Cuban green woodpecker

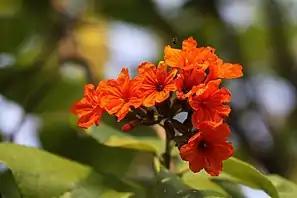
"Cordia sebestena"

There is very little known about the courtship of the Cuban green woodpecker. Usually, woodpeckers perform flutter-aerial-display including a gliding flight with wings held well above the back, accompanied by calls. Courtship feeding by male to female most likely occurs as well. They are probably monogamous.